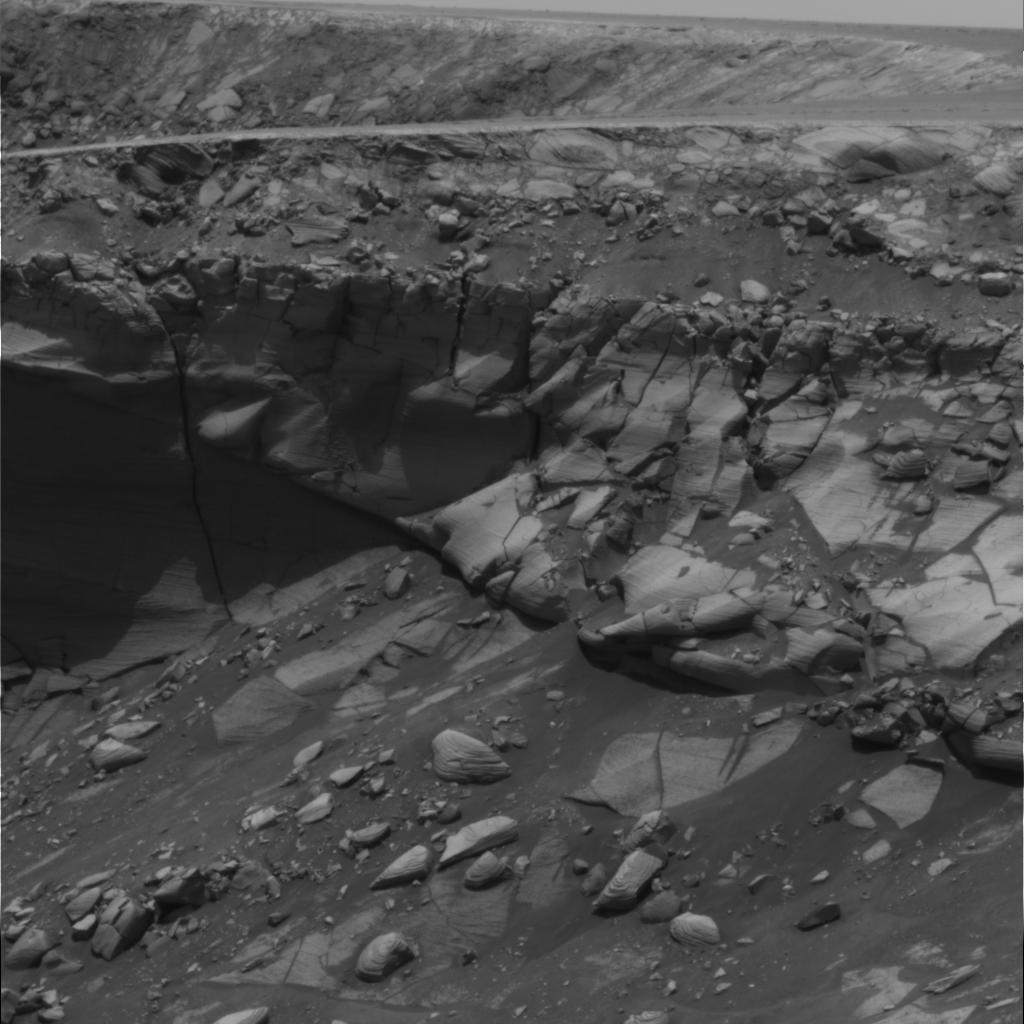
Surface features visible: Rock Outcrops, Float Rocks, Rock (Linear Features), Soil, Sky, Nearby Surface